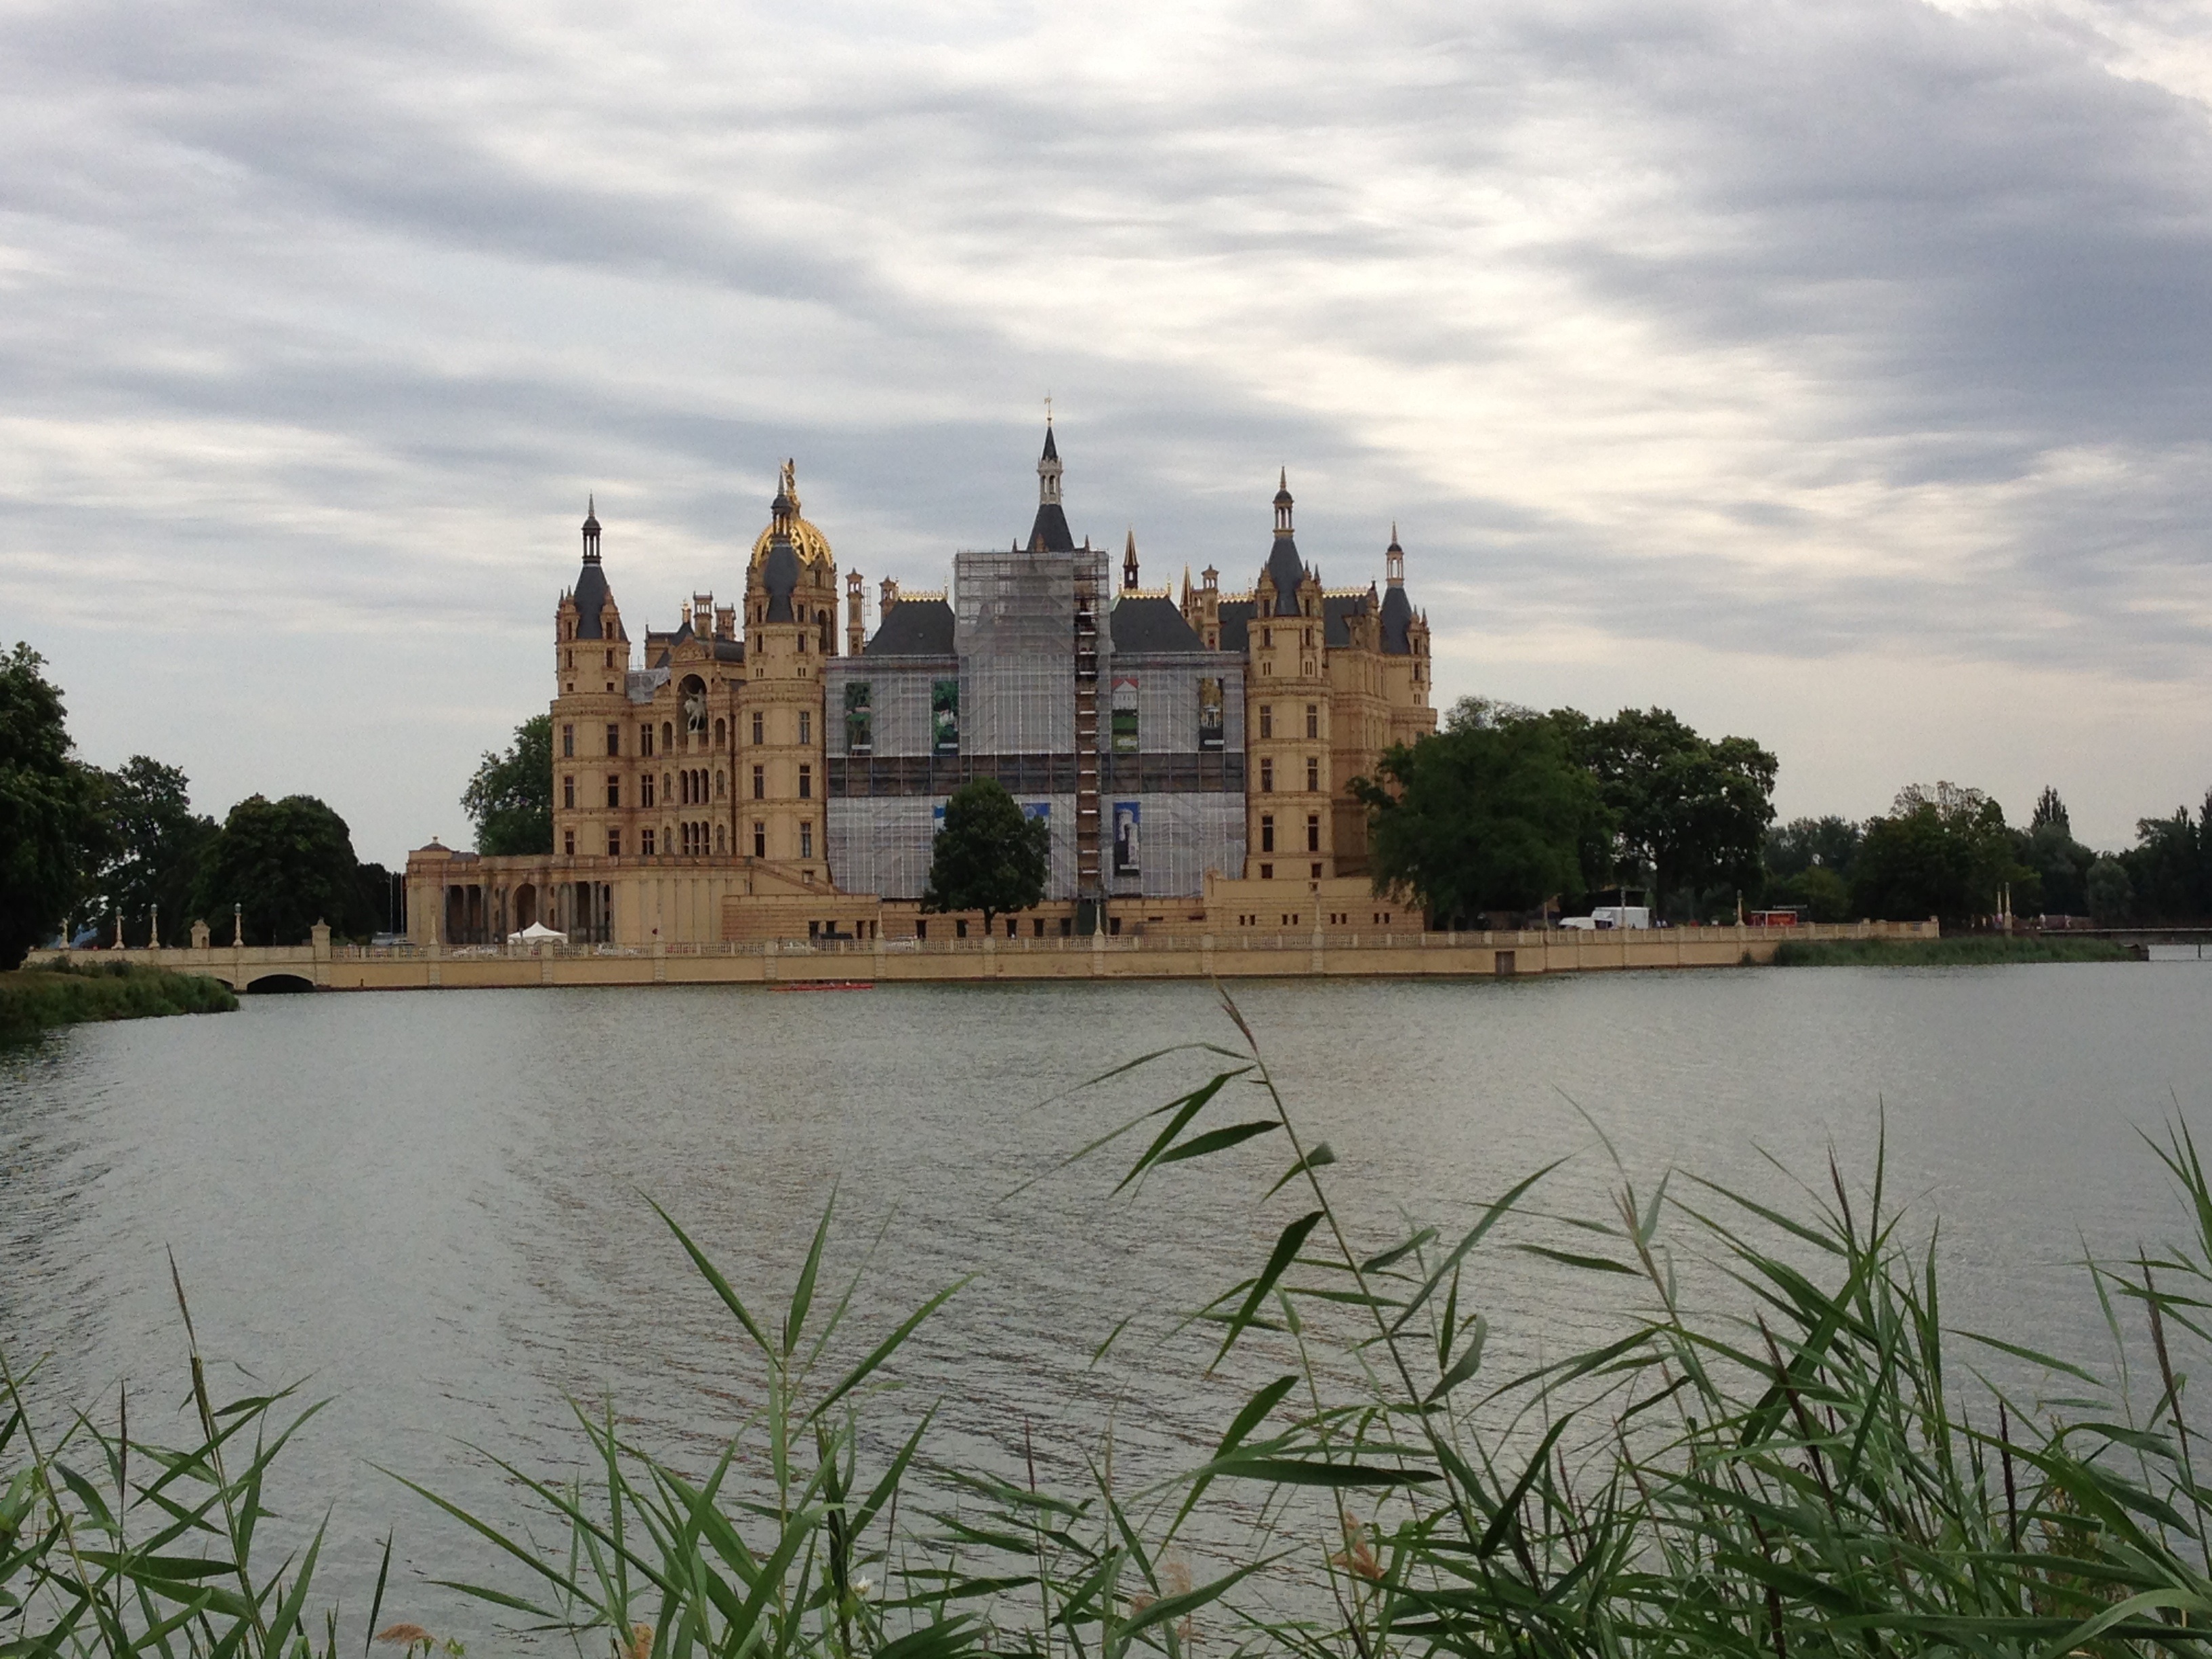
lake, building, chateau, palace, river, vacation, reflection, castle, waterway, schwerin, mecklenburg western pomerania, state capital